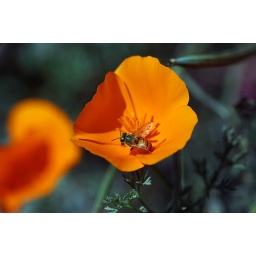
bee in orange flower